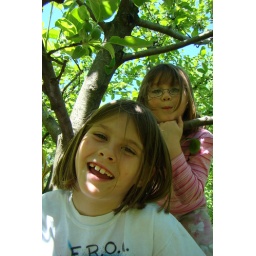
Girls in Grandpa's apple tree